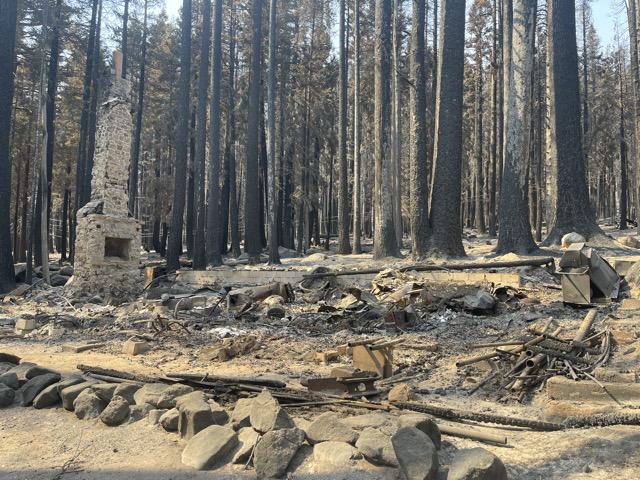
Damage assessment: destroyed